Mahidol University

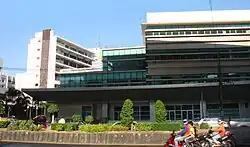
A modern building, with motorcyclists in front for scale

The former Rear Palace, divided for Siriraj Hospital, is MU's Bangkok Noi campus. The campus extended into the districts of Bangkok Noi and Bang Phlat, and houses the Faculty of Medicine Siriraj Hospital, and the Faculties of Nursing, Medical Technology, and Physical Therapy and Applied Movement Science. It has personal and recreational facilities such as dormitories, cafeterias and sporting facilities.